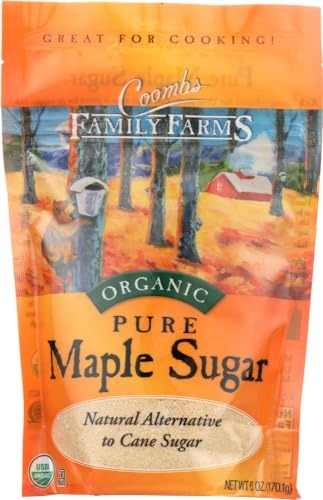
Item Name: Coombs Family Farms Organic Pure Maple Sugar - 6 Oz
Value: 12.0
Unit: Ounce

Price: 21.36